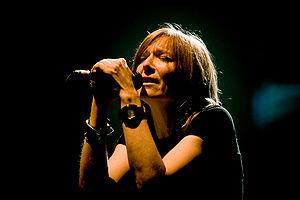
Beth Gibbons
Portishead est un groupe anglais de trip-hop formé à Bristol en 1991.